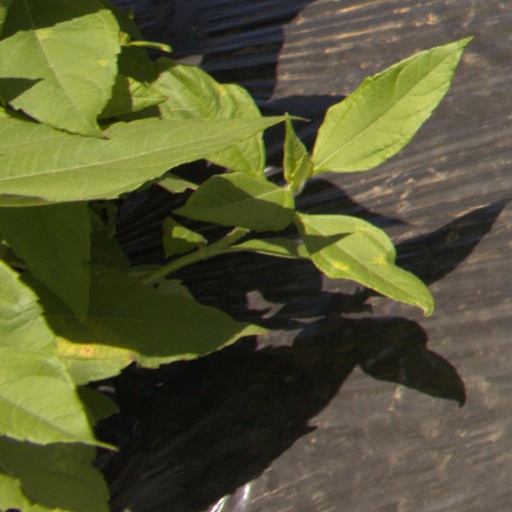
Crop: Jerusalem artichoke